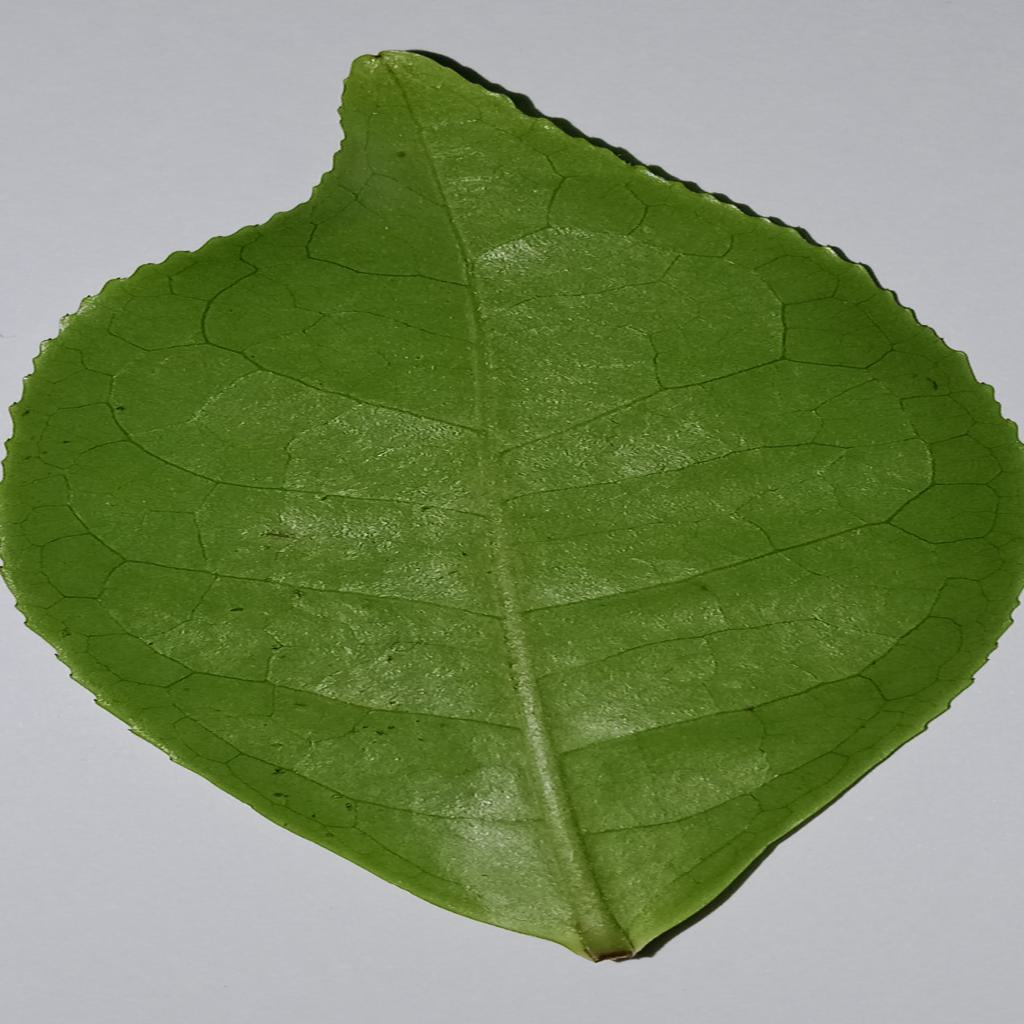
Label: Healthy